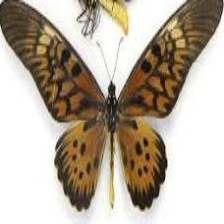
Species: AFRICAN GIANT SWALLOWTAIL